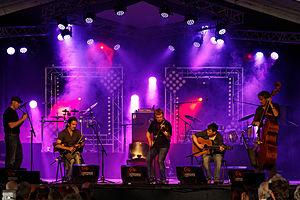
Lúnasa en concert à l'espace évêché lors du festival de Cornouaille 2013.